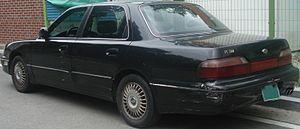
La Hyundai Grandeur est un véhicule du constructeur automobile sud-coréen Hyundai Motor vendu depuis 1986 en Corée du Sud. Depuis 2000, elle est exportée en Amérique du Nord et en Europe sous le nom de Hyundai XG et Hyundai Azera successivement.